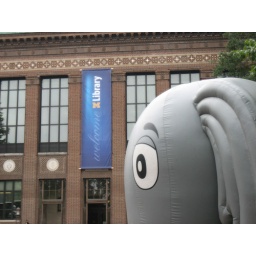
An elephant is taking over the library